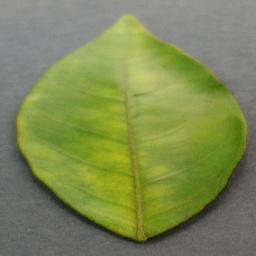
Label: Orange___Haunglongbing_(Citrus_greening)